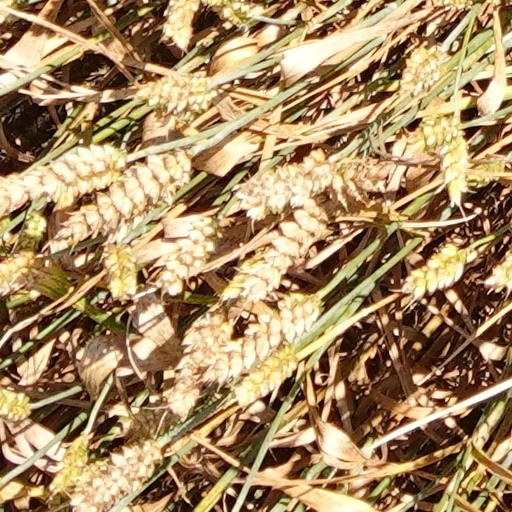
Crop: wheat